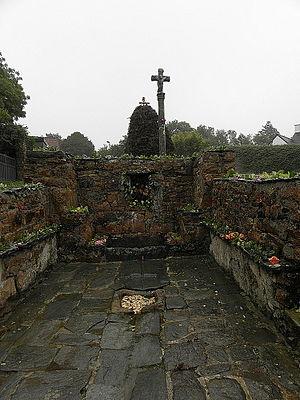
Tantad, fontaine et croix de Pen ar C'hra, lors du grand pardon de Saint-Jean-du-Doigt (29) le 24 juin 2012.
Saint-Jean-du-Doigt [sɛ̃ ʒɑ̃ dy dwa] est une commune littorale de la Manche située dans le département du Finistère, dans la région Bretagne, en France.